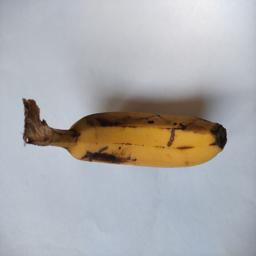
Banana variety: Sagor Kola